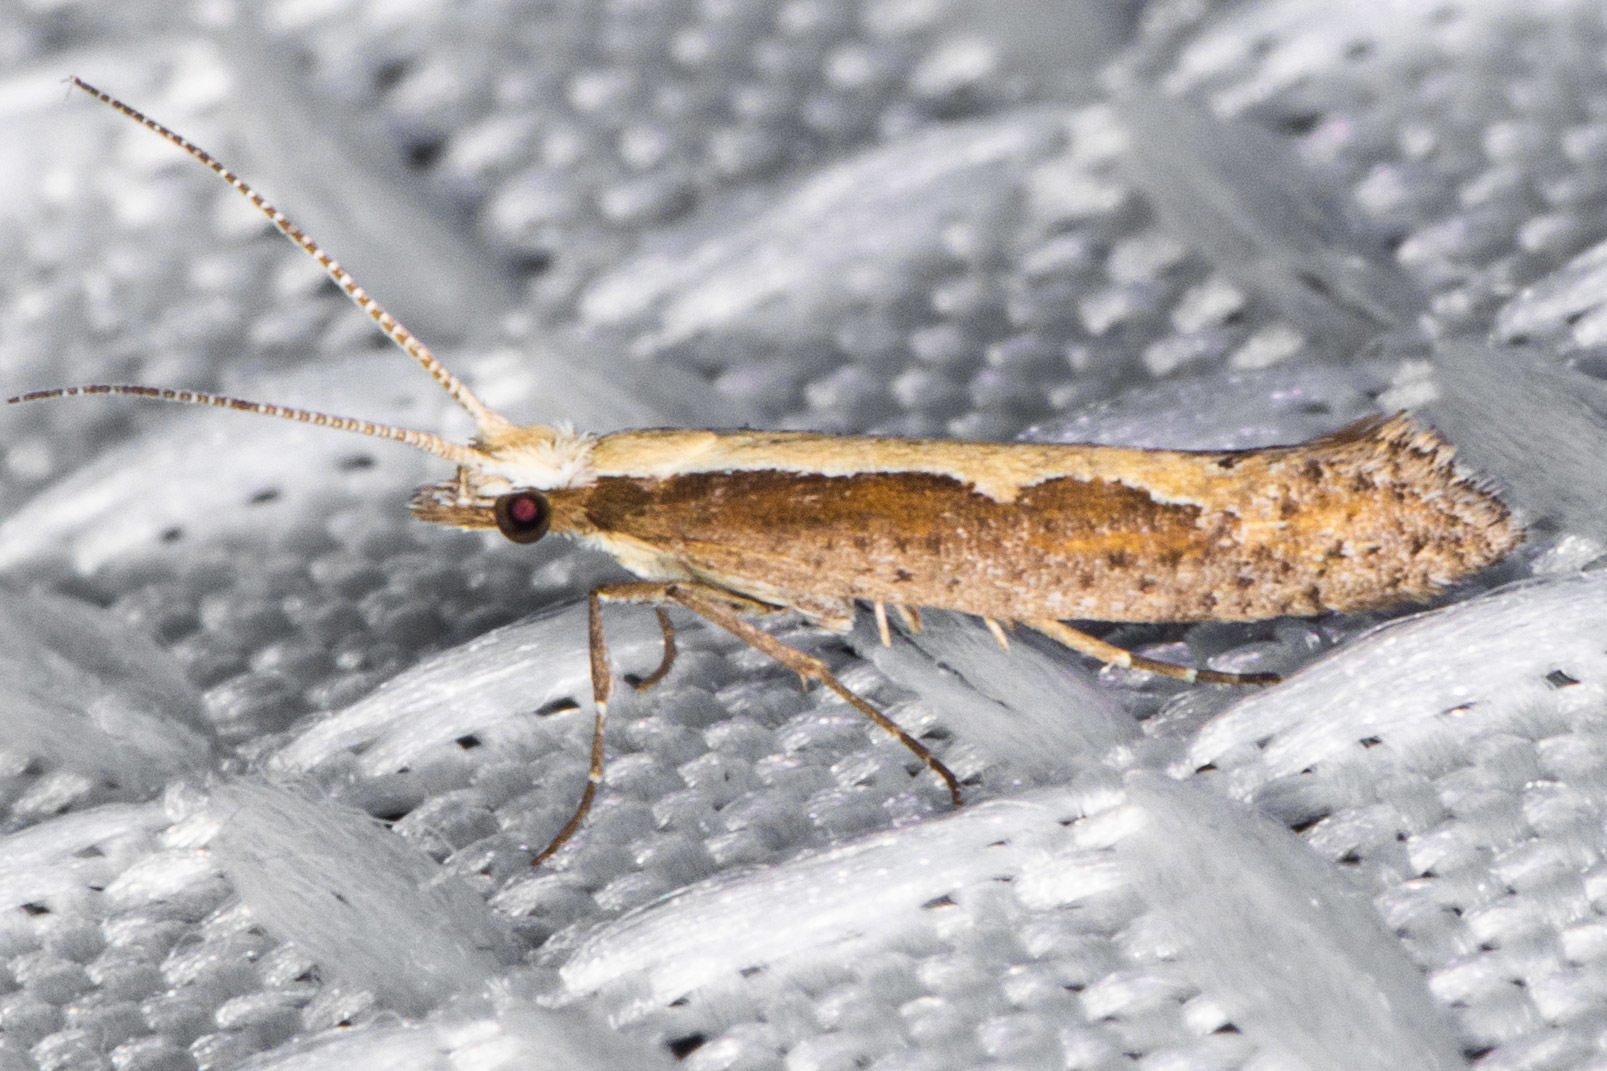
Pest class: diamondback_moth